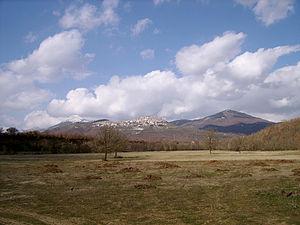
Viggiano est une commune italienne d'environ 3 360 habitants, située dans la province de Potenza, dans la région Basilicate en Italie méridionale.